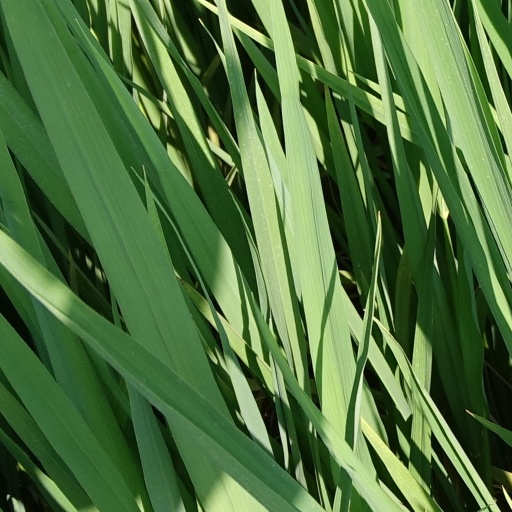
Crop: rice